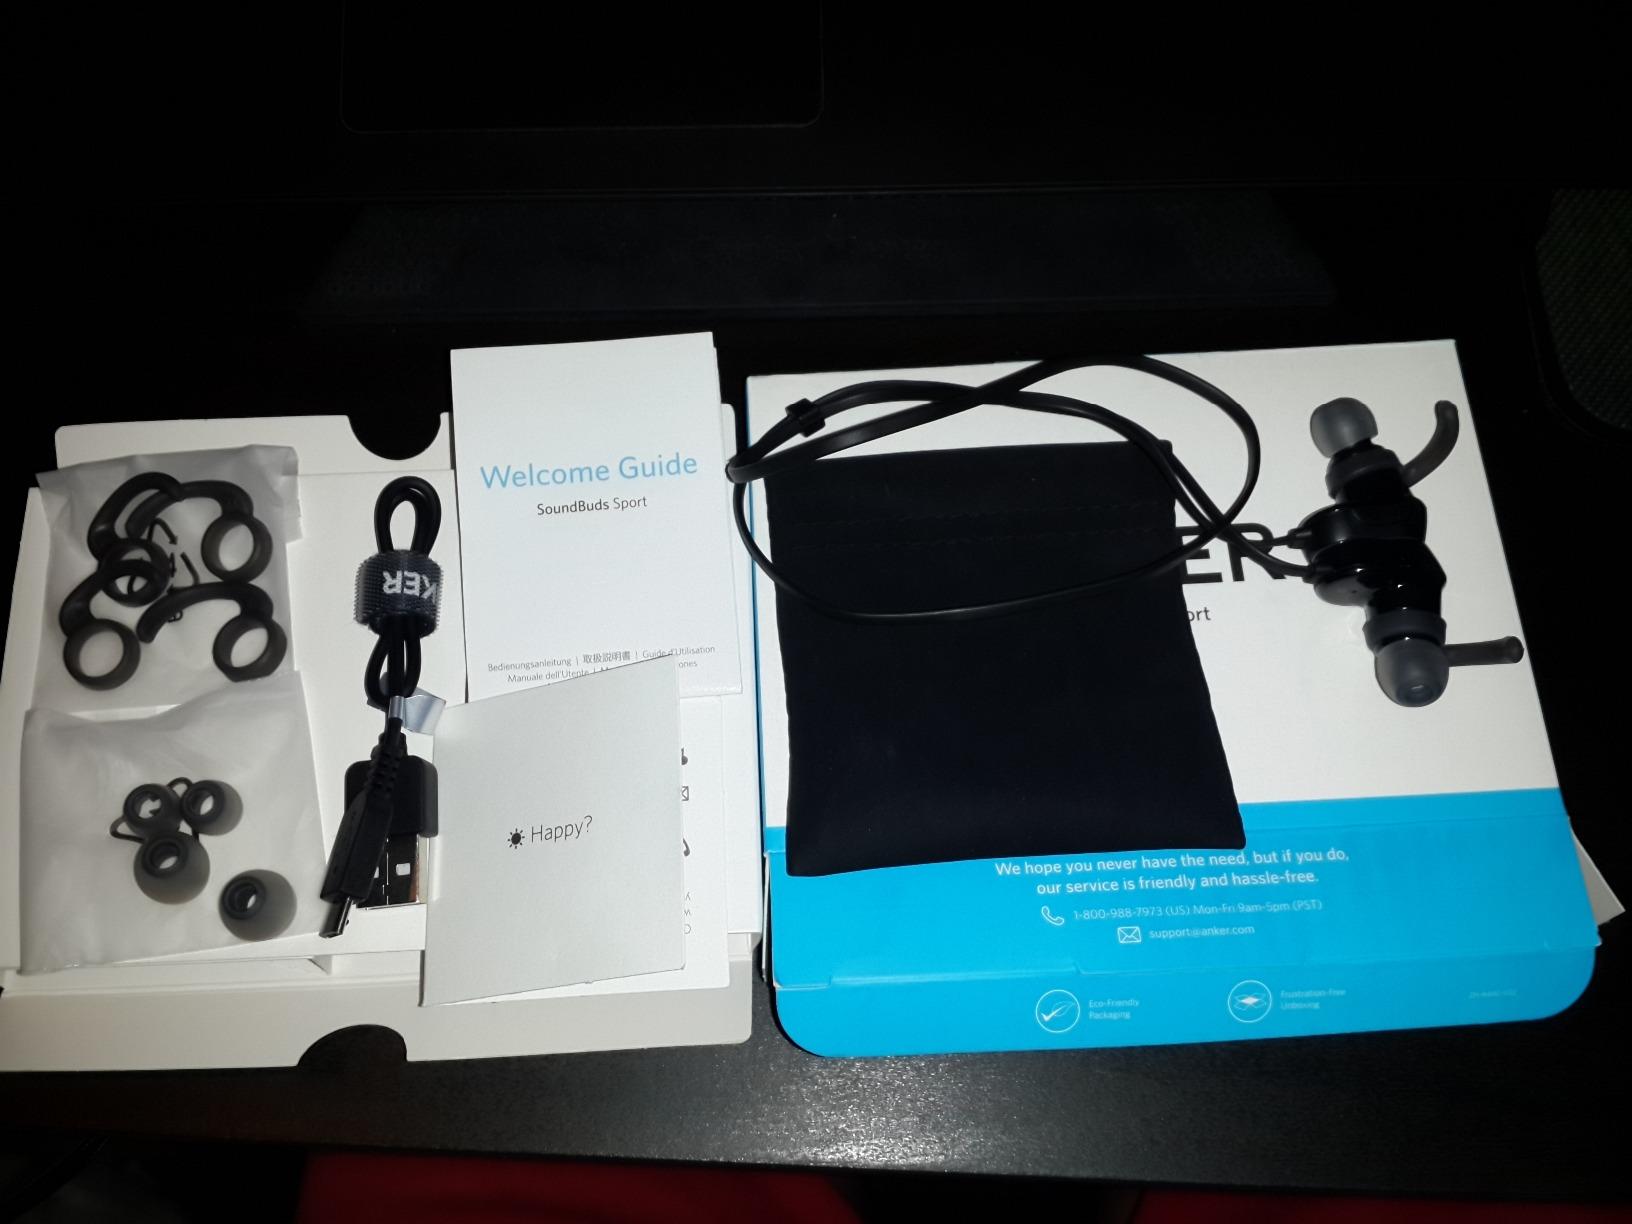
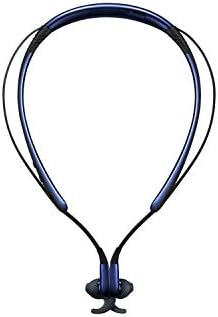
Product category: headphones
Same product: no